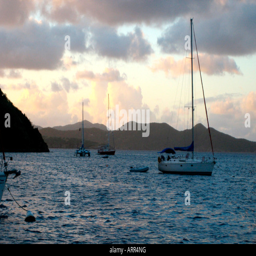
boats anchored in a bay